Mac, Birmingham

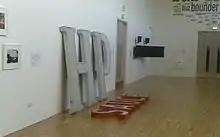
Signage from the defunct HP Sauce factory in Aston, exhibited at the new mac in June 2010.

The idea for an arts centre in Cannon Hill Park was the result of a meeting between local residents: theatre writer and director John English, his wife, Mollie Randle, and local politician Frank Price in the late 1950s. Eventually of land in Cannon Hill Park was made available by Birmingham City Council in 1962 for this purpose. It also housed the Cannon Hill Puppet Theatre under John M. Blundall. The foundation stone for the new arts centre was laid on 19 June 1962 by six people representing those for whom the centre was intended.